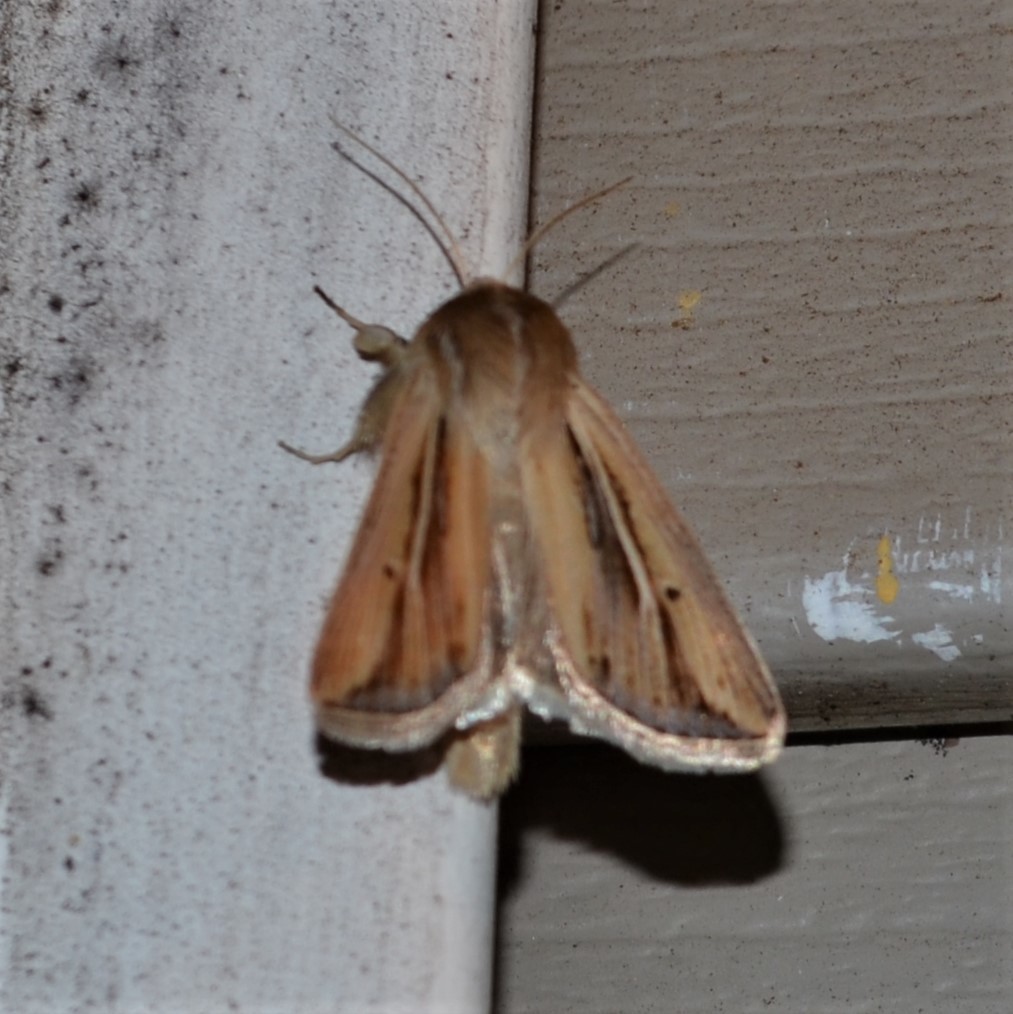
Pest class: wheathead_armyworm_Dargida_diffusa